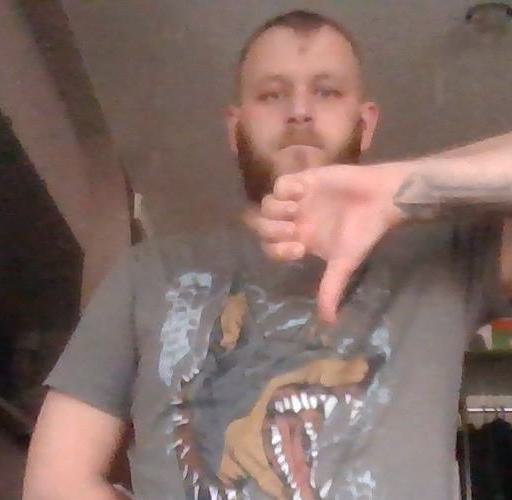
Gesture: dislike